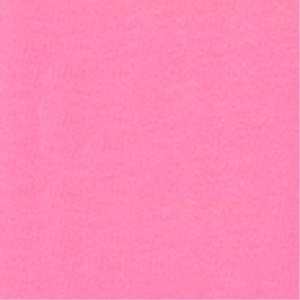
Item Name: Americolor Soft Gel Paste Food Color, 4.5-Ounce, Deep Pink
Product Description: Americolor professional food coloring gives consistent results every time. The concentrated gel paste won't water down icings and produces bright, vivid colors. The convenient dropper bottle makes adding coloring neat and precise. 4.5 oz bottle for big jobs.
Value: nan
Unit: None

Price: 10.75